Basilan

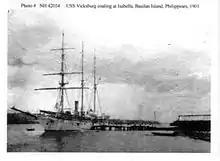
USS Vicksburg coaling at the Isabela Wharf, Basilan. Photo taken from the vantage point of the "floating" Naval Hospital, 1901.

By the 1950s and throughout the 1960s, the Chartered City of Basilan, fourth-biggest in the Philippines in terms of land area (after Davao, Puerto Princesa and Zamboanga), was classified as a first-class city. It exported copra, coconut oil, rubber and lumber to California by way of Guam and Hawaii.